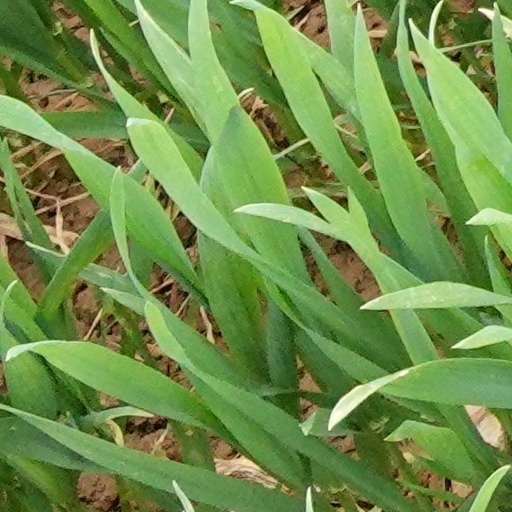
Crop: wheat